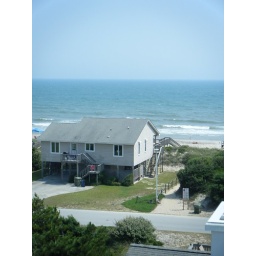
This picture was taking off the top balcony of the beach house we rented over the summer.